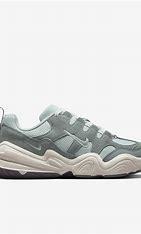
Brand: Nike
Model: Tech Hera